Walter Klien

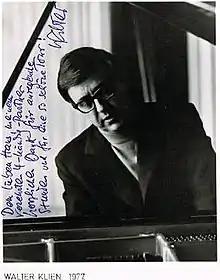
Walter Klien on concert tour 1977. Dedicated to Southern Africa tour organiser Hans Adler <a href="http%3A//classicalmusicianstoza.blogspot.ca/2014/06/walter-klien-viennese-pianist.html">

Klien was born in Graz in 1928. His mother was the artist Erika Giovanna Klien (1900-1957). She emigrated to the United States in 1929, and their only further contact was by correspondence.